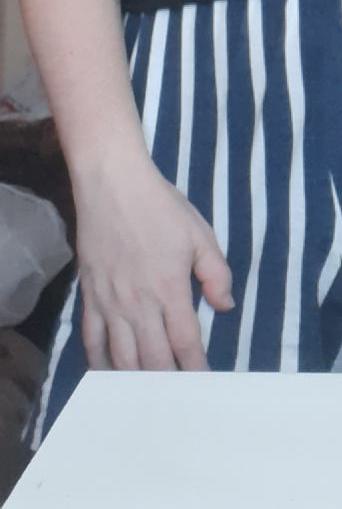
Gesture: no_gesture